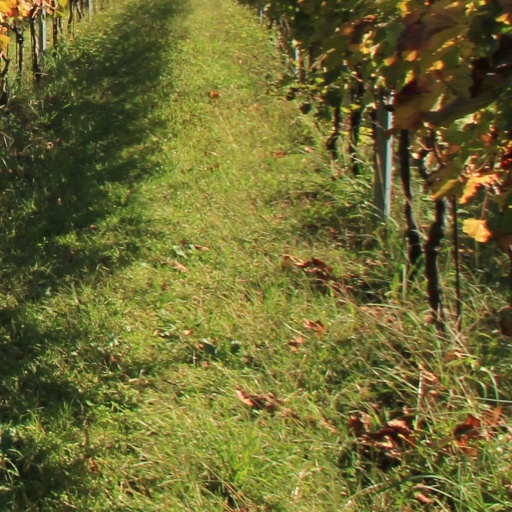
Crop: grape